Diana Shpungin

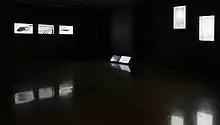
View of Diana Shpungin: "Bright Light / Darkest Shadow" at MoCA Tucson

In 2021 Shpungin collaborated with Paul Amenta of SiTE:LAB on an outdoor sculpture commissioned by Franconia Sculpture Park in Minneapolis, Minnesota. The work, titled "Drawing For a Reliquary", is a large-scale mixed-media installation made of various salvaged components and two fabricated steel truss structures, with every surface hand-drawn over with graphite pencil. The surface treatment summoned involvement from dozens of participants, allowing for the communal mark-making to be both a part of the work's present history and as an offering to the past. The adaptive nature of the work reacts specifically to objects/relics found on site in the sculpture park. From the three upright lifeless trees rescued from being burned in a bonfire, to the fallen forty-foot dead tree discovered in the woods, to the monumental forty-foot steel beam buried in a pile of metal at the park. "Drawing For A Reliquary" is framed by the park's backdrop and offers numerous views lining up the sculpture's sightlines with the distant horizons. The saw cut in the massive laid tree and end of the I-beam are encrusted in silver leaf as a way to elevate them, memorialize them and to denote empathy for one another. The addition of a selection of salvaged boulders act as a defining ritual-like framework and as a place to sit and contemplate.